Wellington tramway system

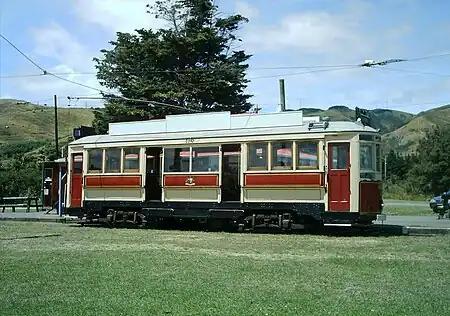
A former Wellington tram (Double Saloon No. 159, built 1925) at the Wellington Tramway Museum.

The steam trams caused complaints over noise, being a nuisance, soot, frightened horses, and collisions, which led to civil court cases. They proved unpopular with cabmen, carters, and some residents, who organised a meeting. It was decided to petition for their removal during the meeting. On 4 December 1879, a petition was handed over to Governor Hercules Robinson requesting the use of animal power only for Wellington's trams. Robinson gave them a sympathetic hearing, and no further action was taken.It was alleged that cabmen deliberately blocked the way of the steam trams.